Warisan

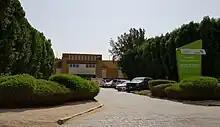
Water treatment plant in Warsan

Warsan or Warisan is a locality in Dubai, United Arab Emirates (UAE). Warsan is an industrial neighbourhood of Dubai, bordering Al Warqaa to the north and Nad Al Sheba to the west. Warsan is subdivided into four localities — Warsan 1, Warsan 2, Warsan 3 and Warsan 4. The community is sparsely populated and is predominantly industrial, with the Dubai Sewage and Treatment Plant located in it. The new development, Dubai International City, will occupy much of the community.